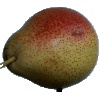
Label: pear_forelle